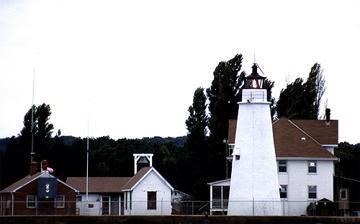
Building: Cove Point Light
Country: Unknown
Year built: 1828
Lighthouse in Maryland, United States Lighthouse Cove Point Light 1991 Location on Cove Point just south of Calvert Cliffs State Park Coordinates 38°23′10.5″N 76°22′54.3″W / 38.386250°N 76.381750°W / 38.386250; -76.381750 Tower Constructed 1828 Construction brick Automated 1986 Height 16 m (52 ft) Shape conical tower Markings white Heritage National Register of Historic Places listed place Light First lit 1828 Focal height 45 feet (14 m) Lens fourth-order Fresnel lens Range 16.5 nautical miles (30.6 km; 19.0 mi) Characteristic Flashing white, 10 sec. Cove Point Lighthouse U.S. National Register of Historic Places Area 4 acres (1.6 ha) NRHP reference No. 73000907 Added to NRHP April 11, 1973 The Cove Point Light is a lighthouse located on the west side of Chesapeake Bay in Calvert County , Maryland . History This light was built in 1828 by John Donahoo , who erected a brick conical tower along the plan he had used at several other sites in the Bay. In 1825 Congress had allocated funds to build a light at Cedar Point, four miles south at the mouth of the Patuxent River , but further consideration led to a decision to mark Cove Point and the shoal which jutted into the bay. A new appropriation in 1828 allowed construction of the light and keeper's house in the same year. The original Argand lamps were replaced in 1855 with a fifth-order Fresnel lens ; this in turn was upgraded to a fourth-order lens in 1857. A fog bell added in 1837 was moved several times and was mounted on both wood and iron towers before ending up on the roof of a wooden shed built in 1902 to house a foghorn. The foghorn equipment was moved in 1950 to a separate brick building, but the fog bell remains on the shed. Erosion was a significant problem, but was eventually brought under control through a seawall initially constructed in 1892 and upgraded in 1913 and 1993. The keeper's house was enlarged in 1881 when it was converted to a duplex with housing for two keepers and their families. and again in 1925 when inside kitchens were installed. In 1950 a separate small house was built as home to a third keeper and his family. It was added to the National Register of Historic Places in 1973 as Cove Point Lighthouse . The keepers remained until 1986 when the light was finally automated. The light was in good condition, with much equipment remaining from prior years, when it was turned over to Calvert County in 2000. Since then it has been administered by the Calvert Marine Museum , which allows access to the light and grounds in the summer months. Cove Point remains an active aid to navigation and is the oldest continuously operating lighthouse on the Chesapeake Bay. Notes